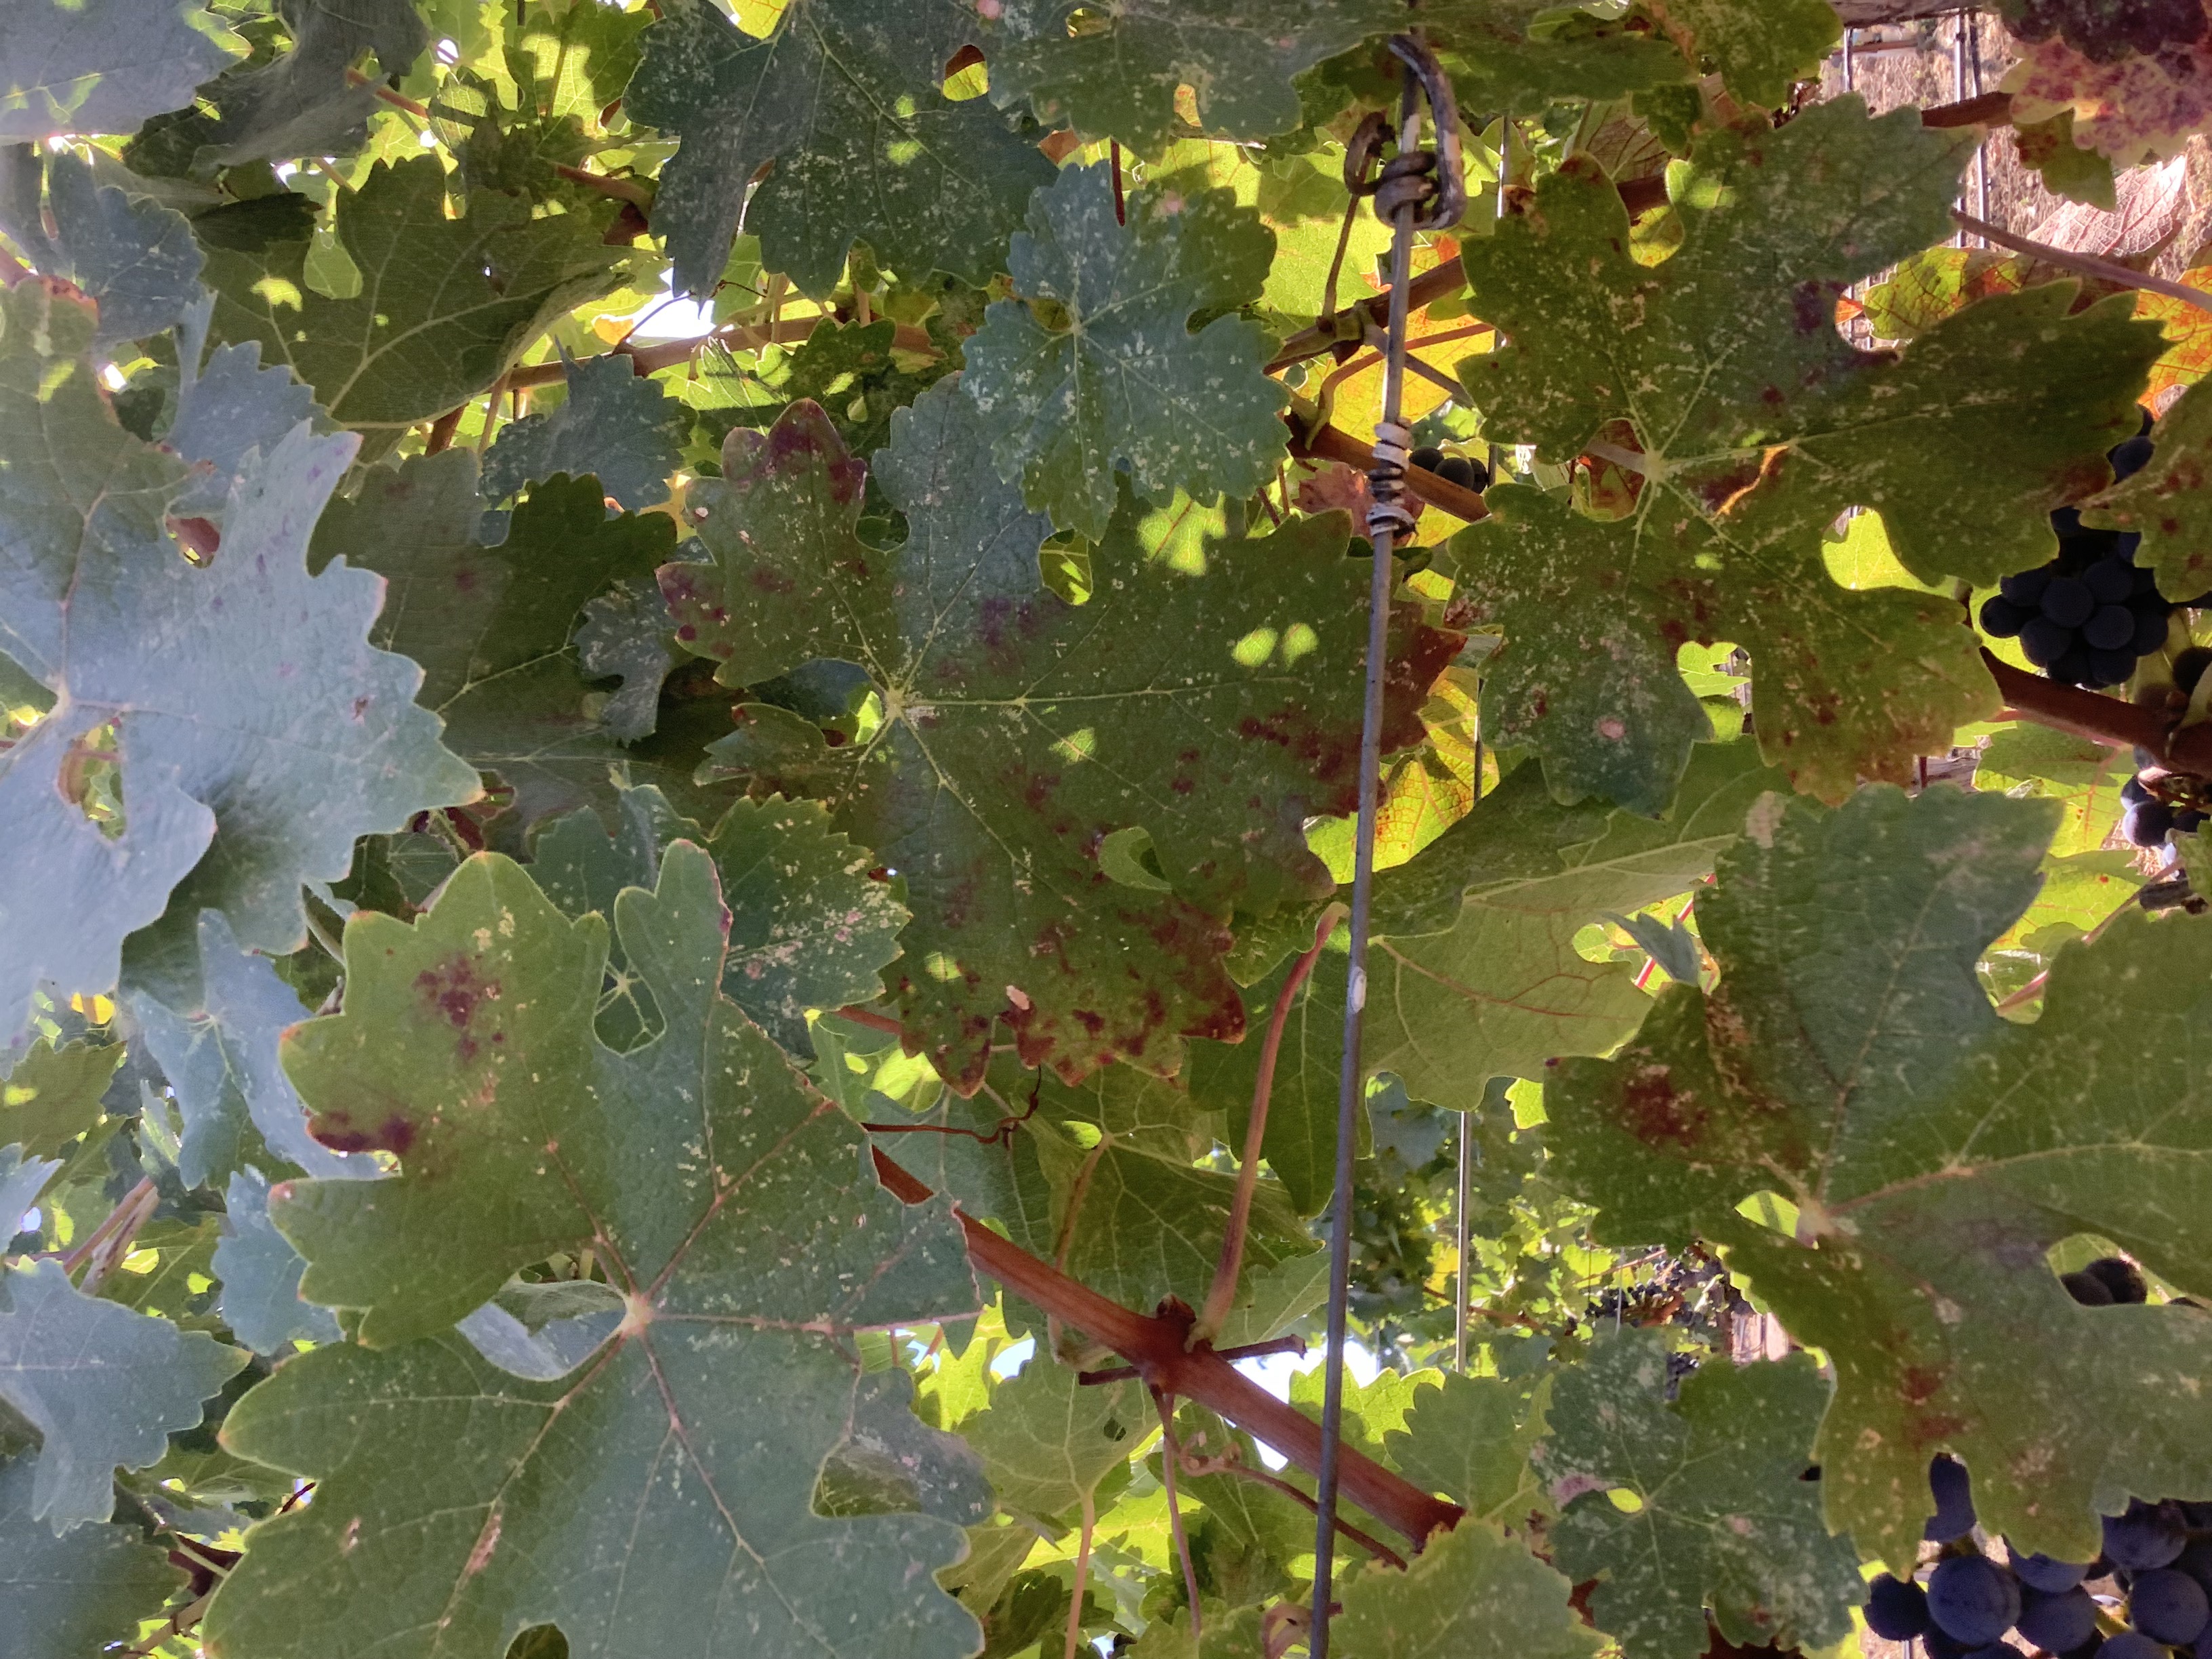
Label: Red Blotch